Jean-Antoine Marbot

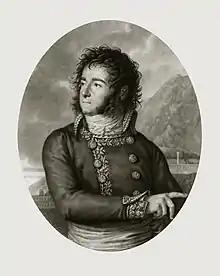
General Jean-Antoine Marbot

He reentered military service during the War of the Pyrenées against Spain with the rank of captain of the mountain chasseurs. On 30 August 1793, he was promoted to the rank of brigadier general and fought with the Army of the Eastern Pyrenées, distinguishing himself during the capture of Spanish Cerdanya under the orders of General Dagobert de Fontenille. He then joined the Army of the Western Pyrenées from 1794 to 1795, where he was promoted to the rank of divisional general. He won numerous victories against the enemy forces, particularly on 12 August 1794 at Sainte-Engrâce and Olloqui, on 4 September 1794 at Lescun, on 24–25 November 1794 at Orthez, and on 12 May 1796 during the attack on enemy positions between Glossua and Elgoibar, where he made many prisoners. On 9 June 1795 he was dismissed for political motives by "représentants en mission", special envoys of the National Convention, before being definitively reinstated on 13 June of the same year.